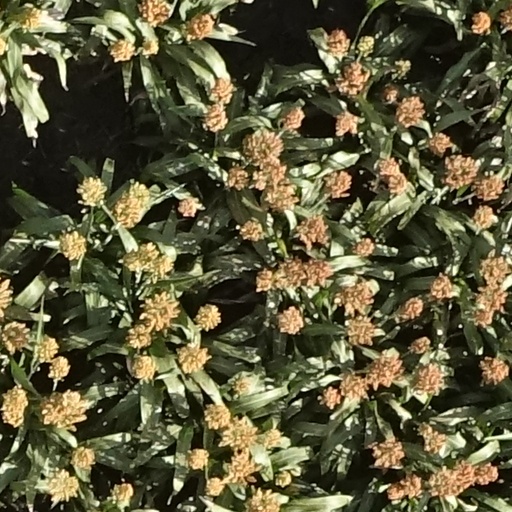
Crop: sorghum